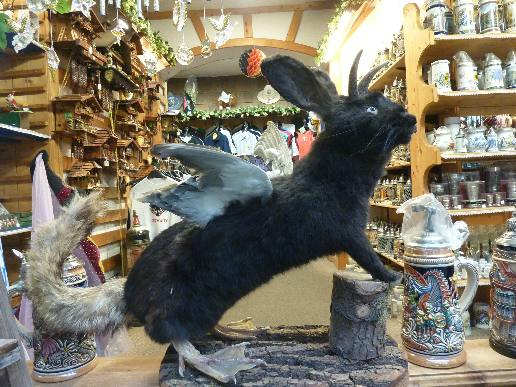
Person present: No